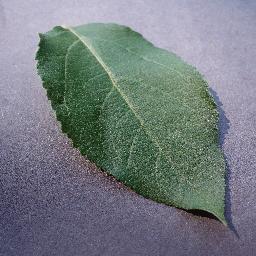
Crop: apple
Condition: healthy